Alan Peter Cayetano

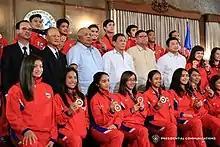
Alan Peter Cayetano with the SEAG medalists.

After the COVID-19 pandemic began, the SEA Games facilities were quickly converted into quarantine facilities a mere four months after the Games concluded.